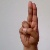
The image shows a hand gesture representing the letter 'U' in Indian Sign Language.